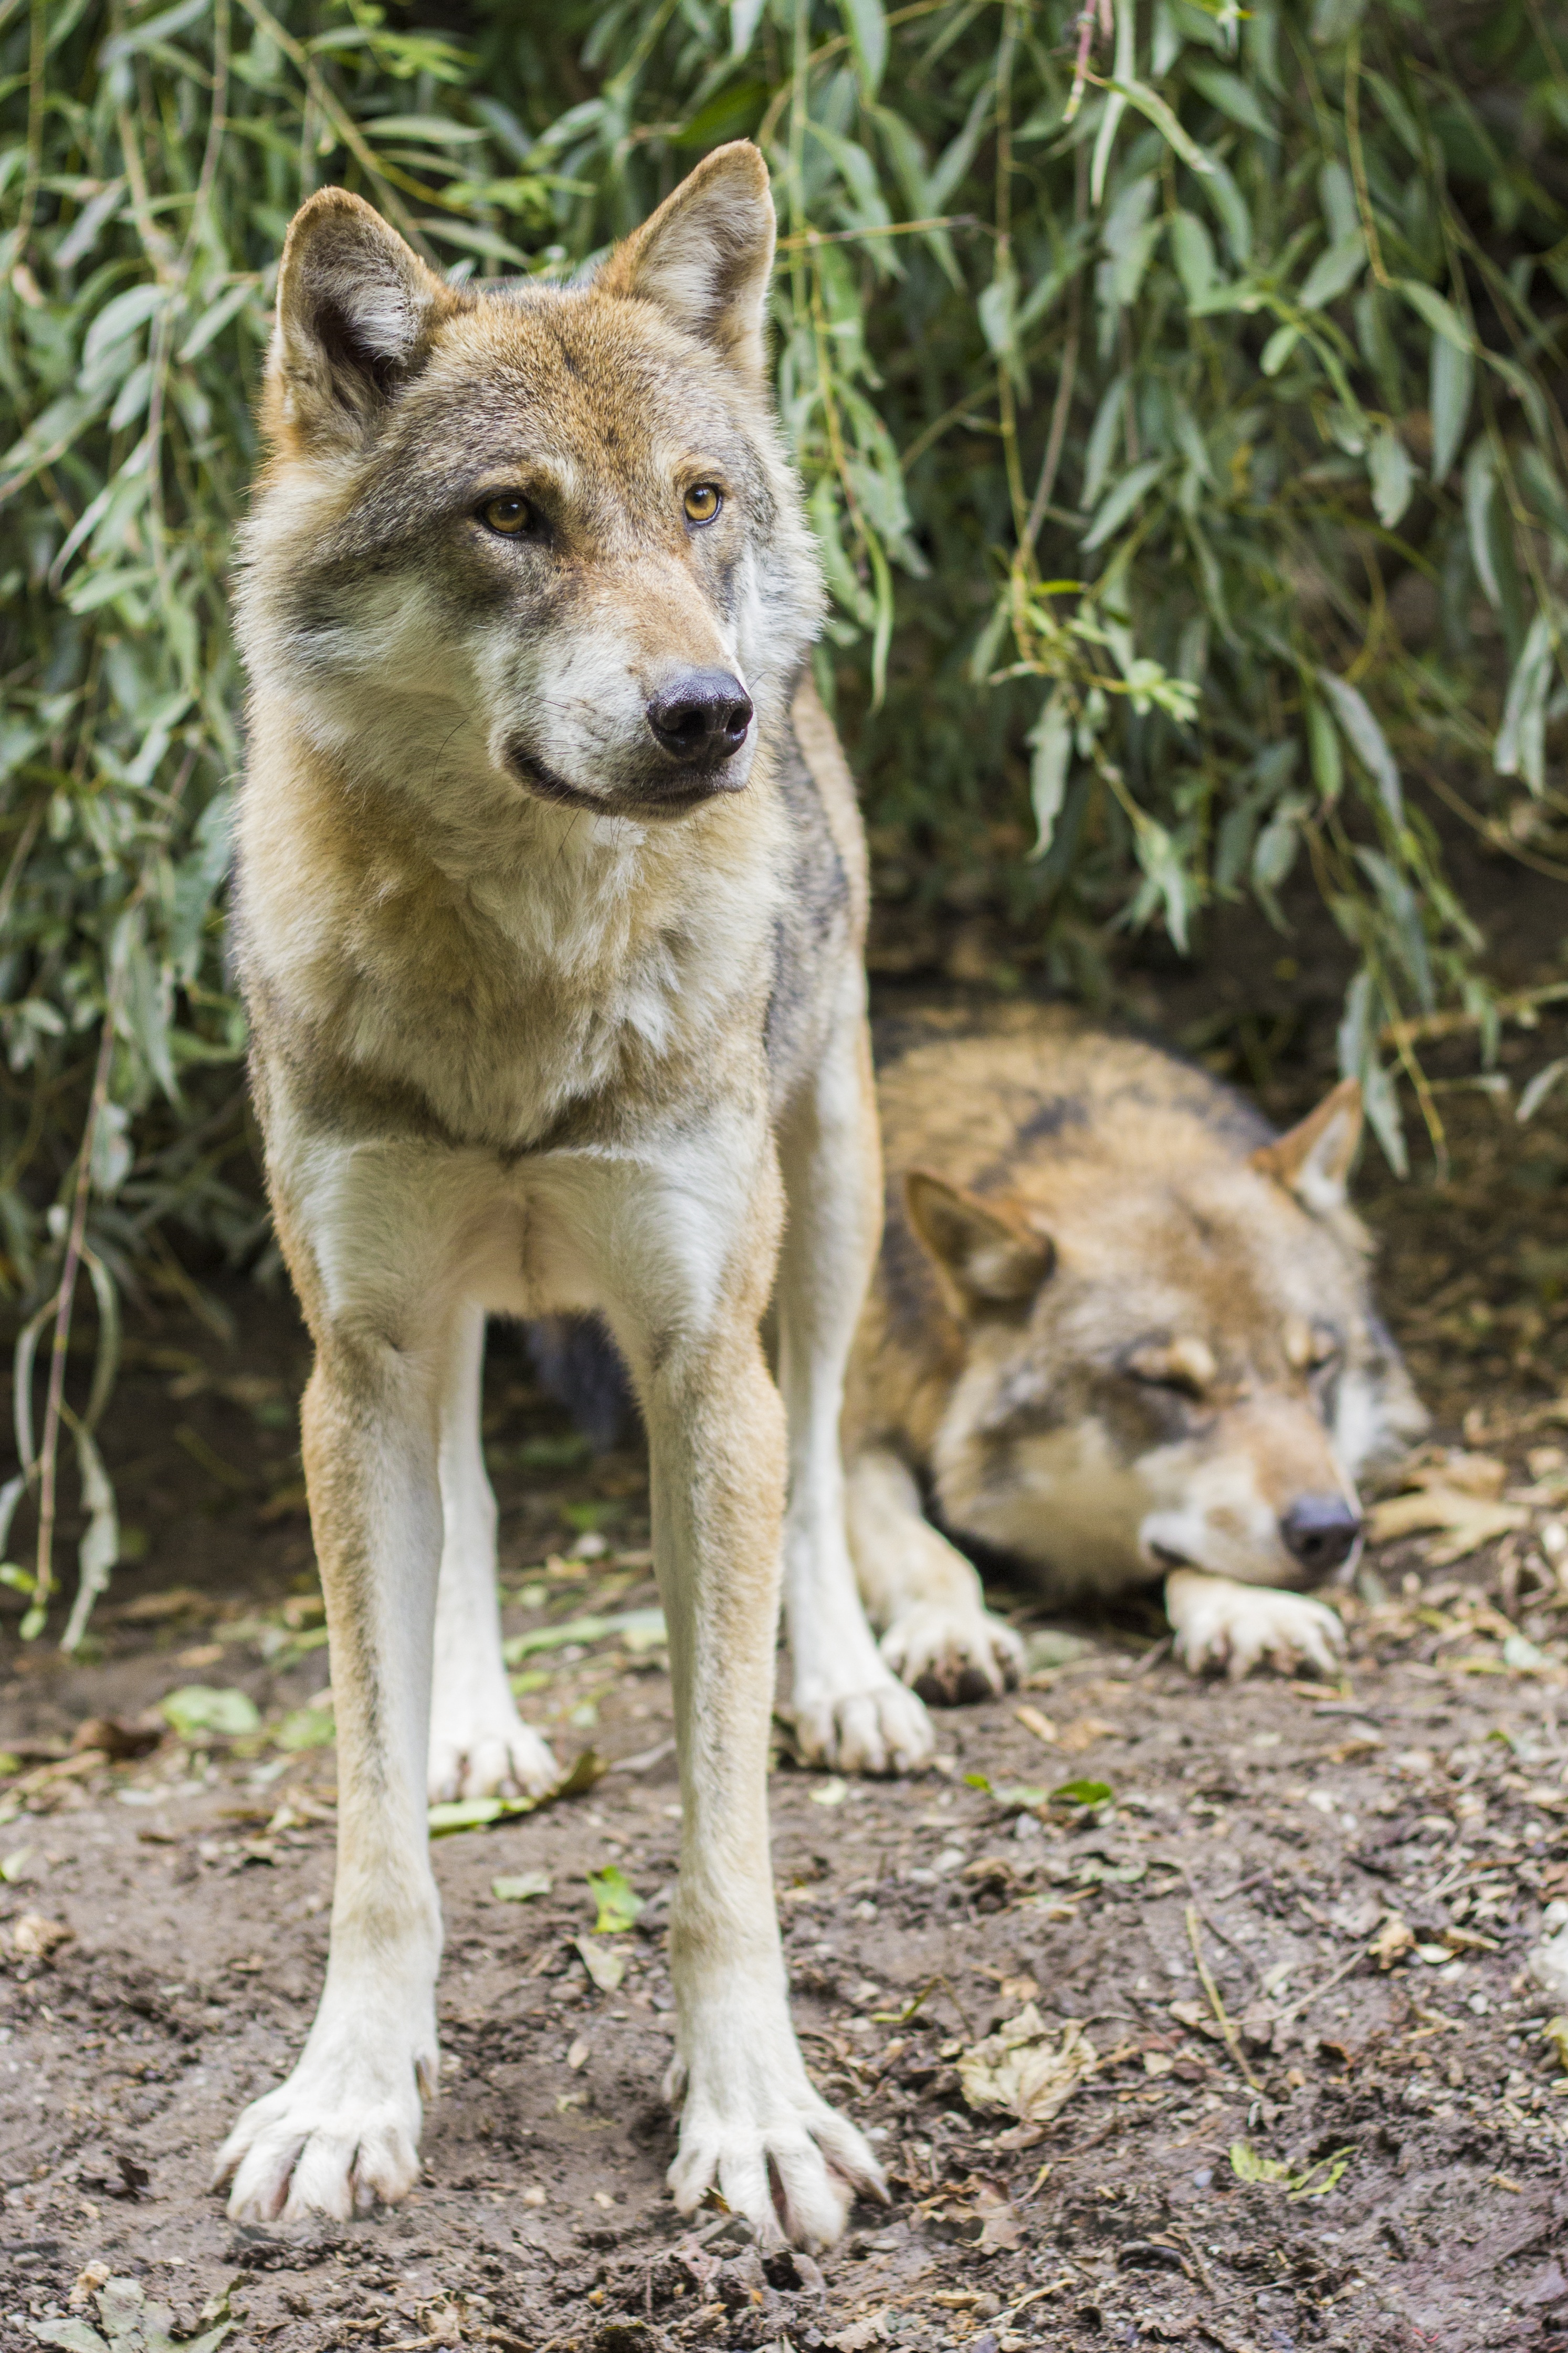
wildlife, mammal, wolf, predator, fauna, wild animal, vertebrate, attention, pack, puma, wolves, european wolf, canis lupus, jackal, shikoku, hundeartig, dingo, dog like mammal, red wolf, kit fox, saarloos wolfdog, wolfdog, czechoslovakian wolfdog, carnivoran, dog breed group, east siberian laika, canis lupus tundrarum, tamaskan dog, dhole